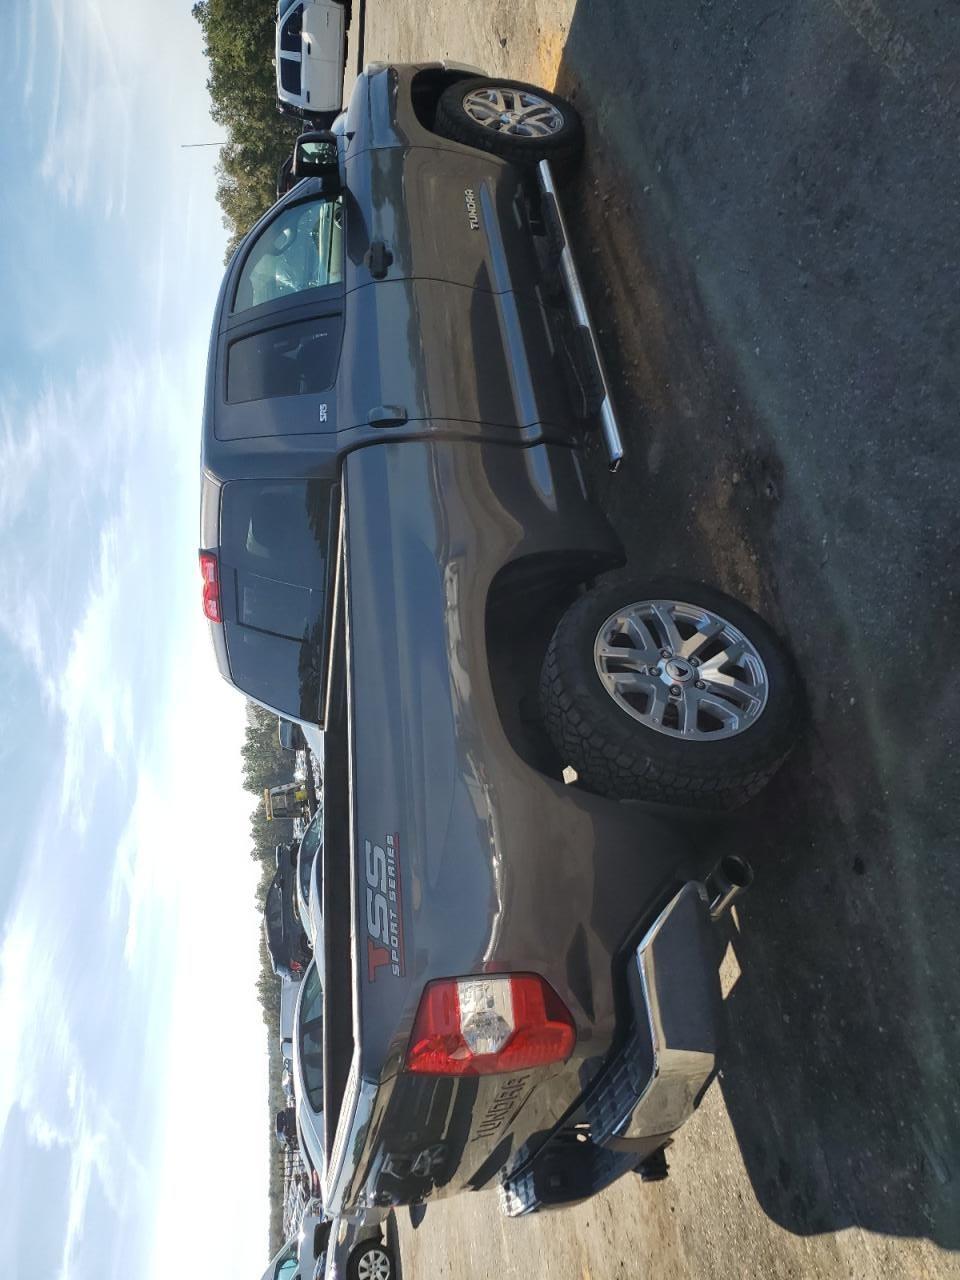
Aucun dommage détecté.
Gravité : aucun